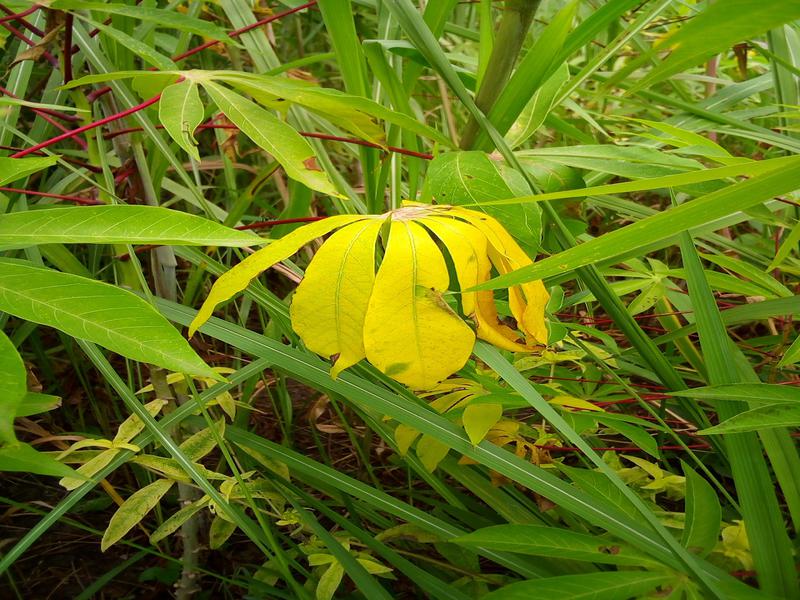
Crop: cassava
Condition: bacterial_blight